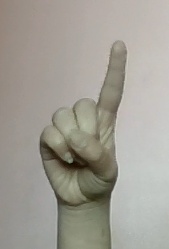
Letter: bb